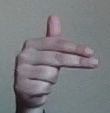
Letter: ghain